Aaron Nusbaum

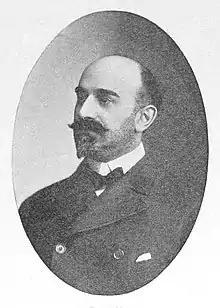

Aaron E. Nusbaum (January 8, 1859July 1, 1936), later Aaron Norman, was an American entrepreneur and philanthropist who is best known as one of the two men who acquired 50% of the stock in the fledgling Sears, Roebuck and Co. from Richard Sears and started it on the road to becoming a retail giant.